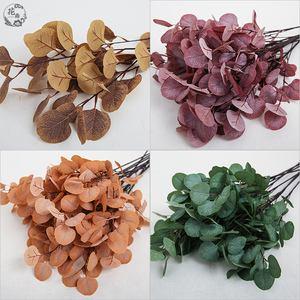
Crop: apple
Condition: healthy